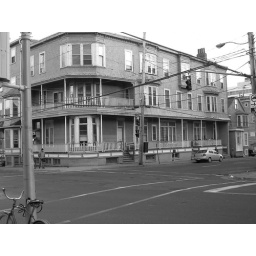
My favourite house in Halifax... the evidence of ocean destruction makes it a really great picture of port city life